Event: Ecuador Earthquake
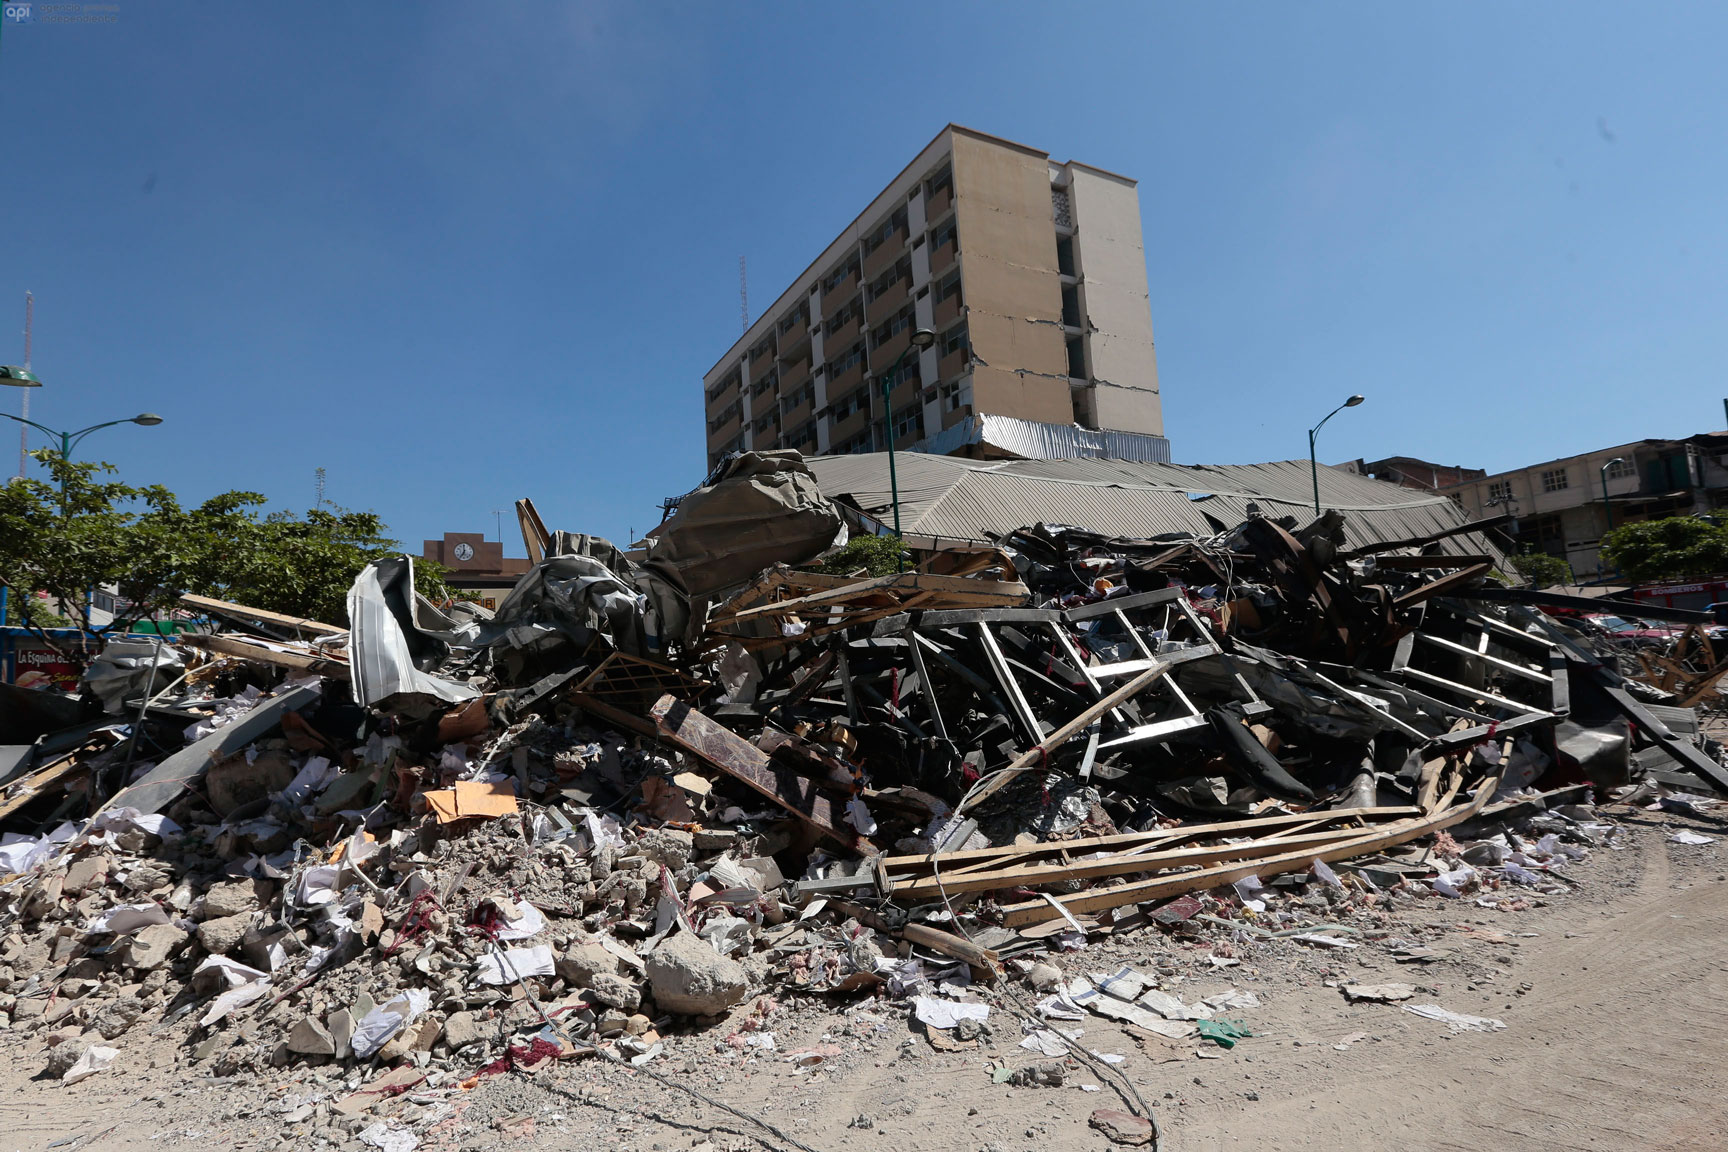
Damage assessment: damage